Drink mixer

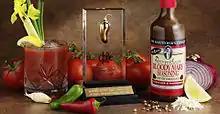
Bloody Mary mix (far right)

Some suppliers now manufacture pre-made mixes, which contain all the ingredients for a particular drink pre-mixed. The only thing that needs to be added is alcohol.